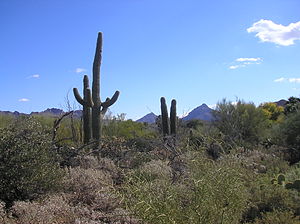
Sonoraørkenen
Sonoraørkenen tæt ved Tucson.
Sonoraørkenen, også kaldet Gila Desert er en nordamerikansk ørken, der ligger på begge sider af den amerikansk-mexicanske grænse.